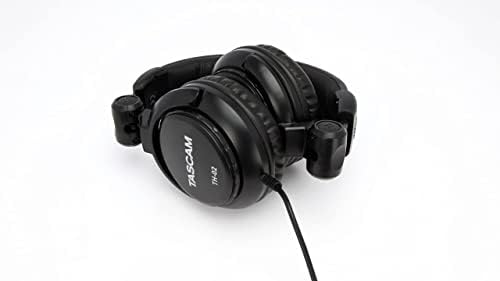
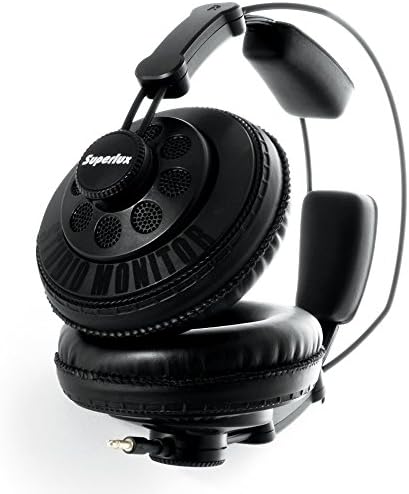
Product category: headphones
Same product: no